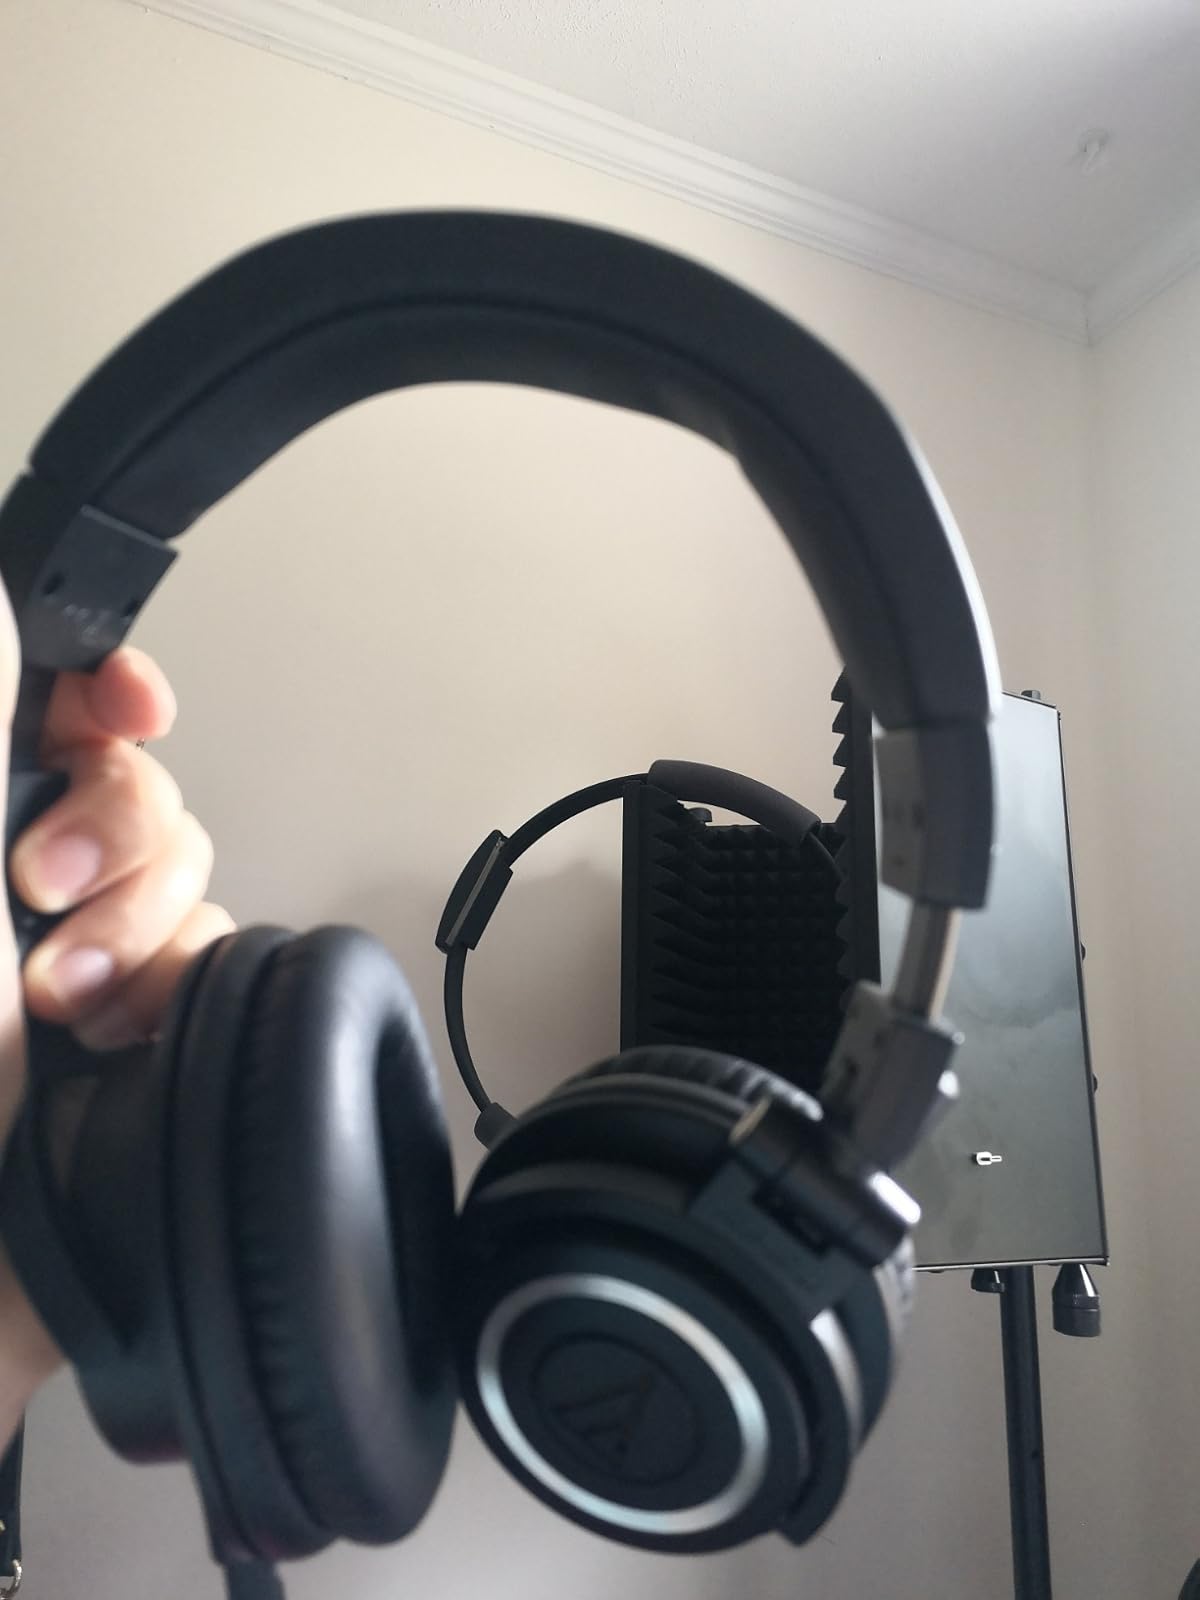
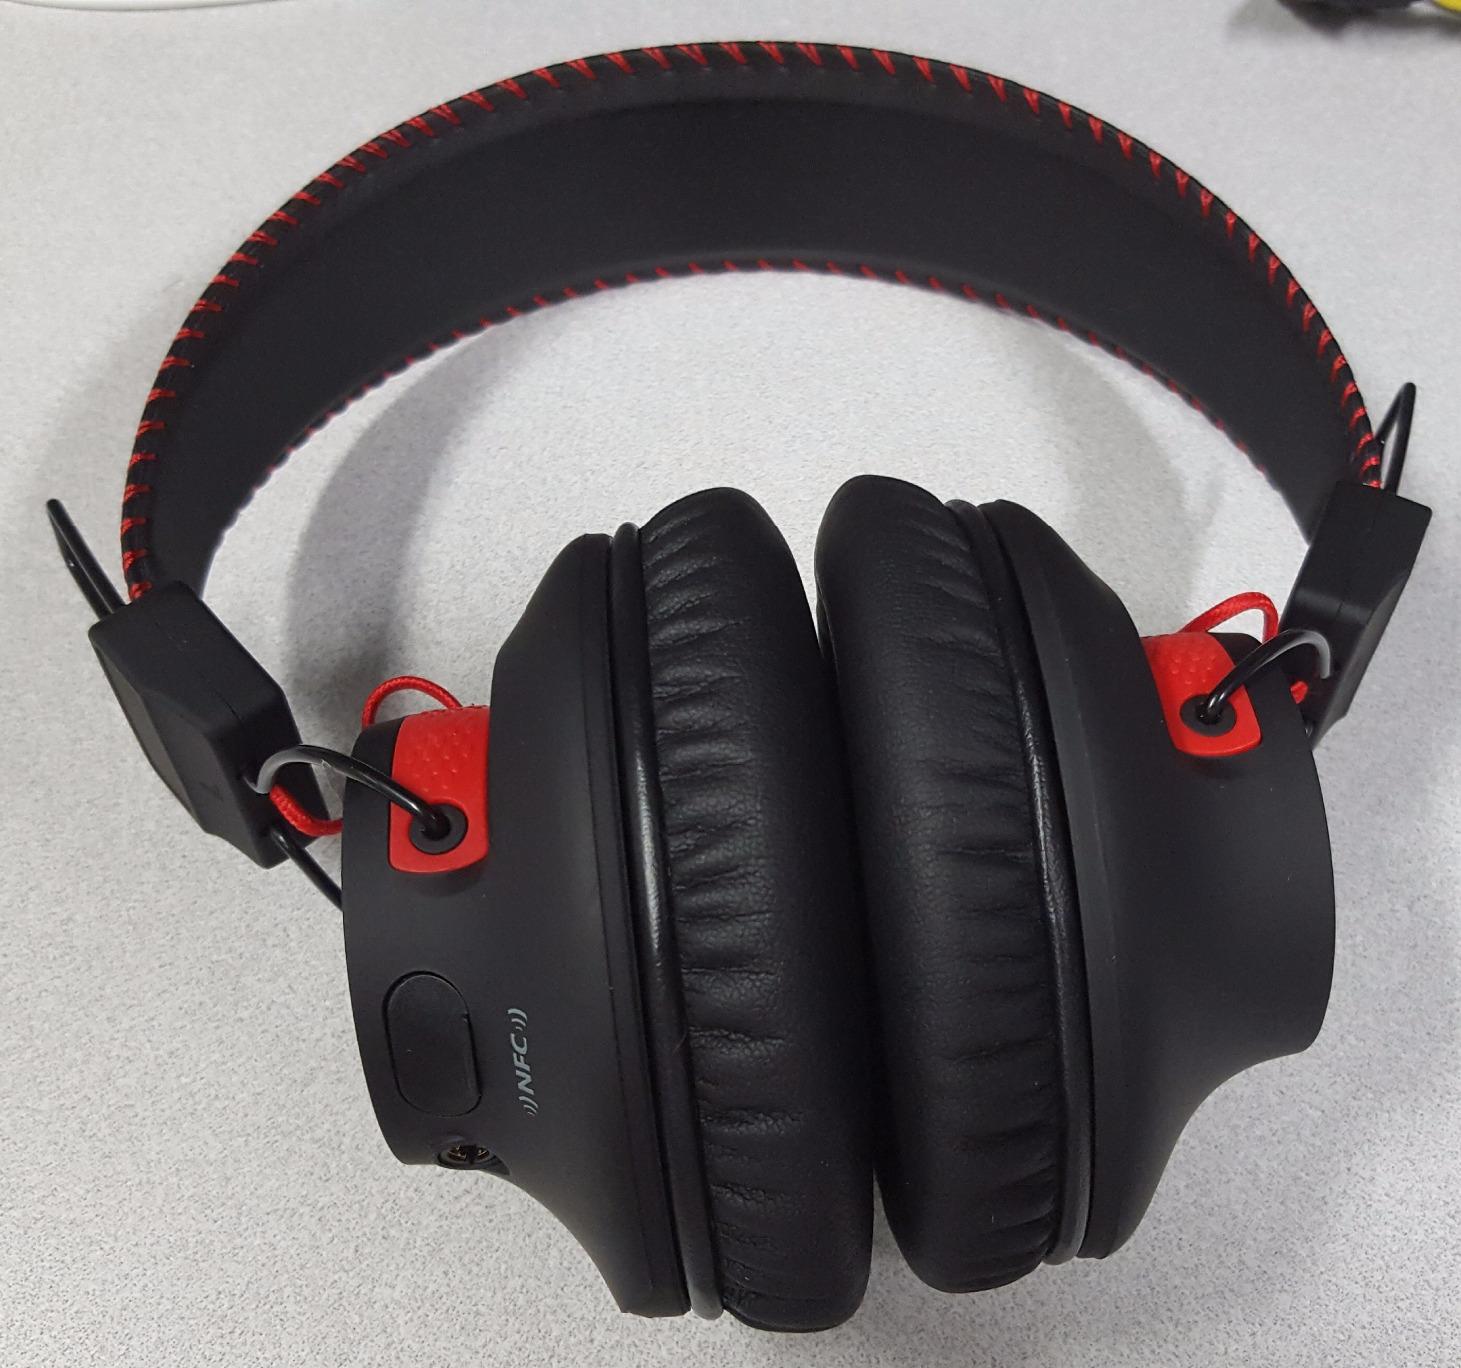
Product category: headphones
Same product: no